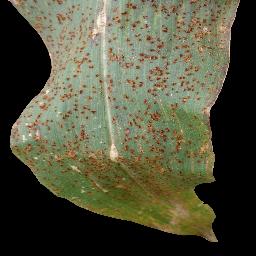
Label: Corn___Common_rust